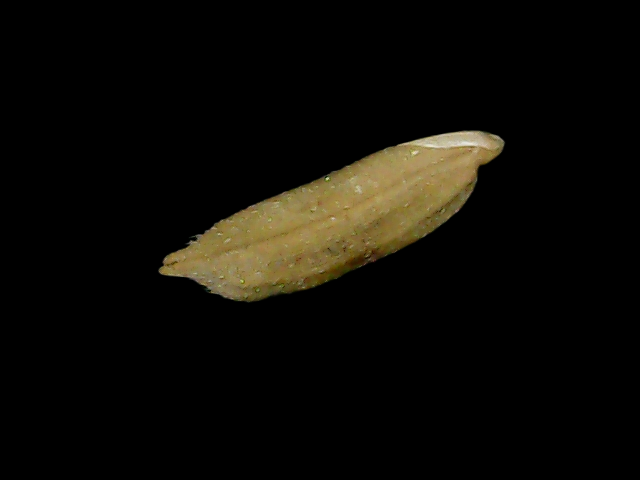
Rice variety: Bd49